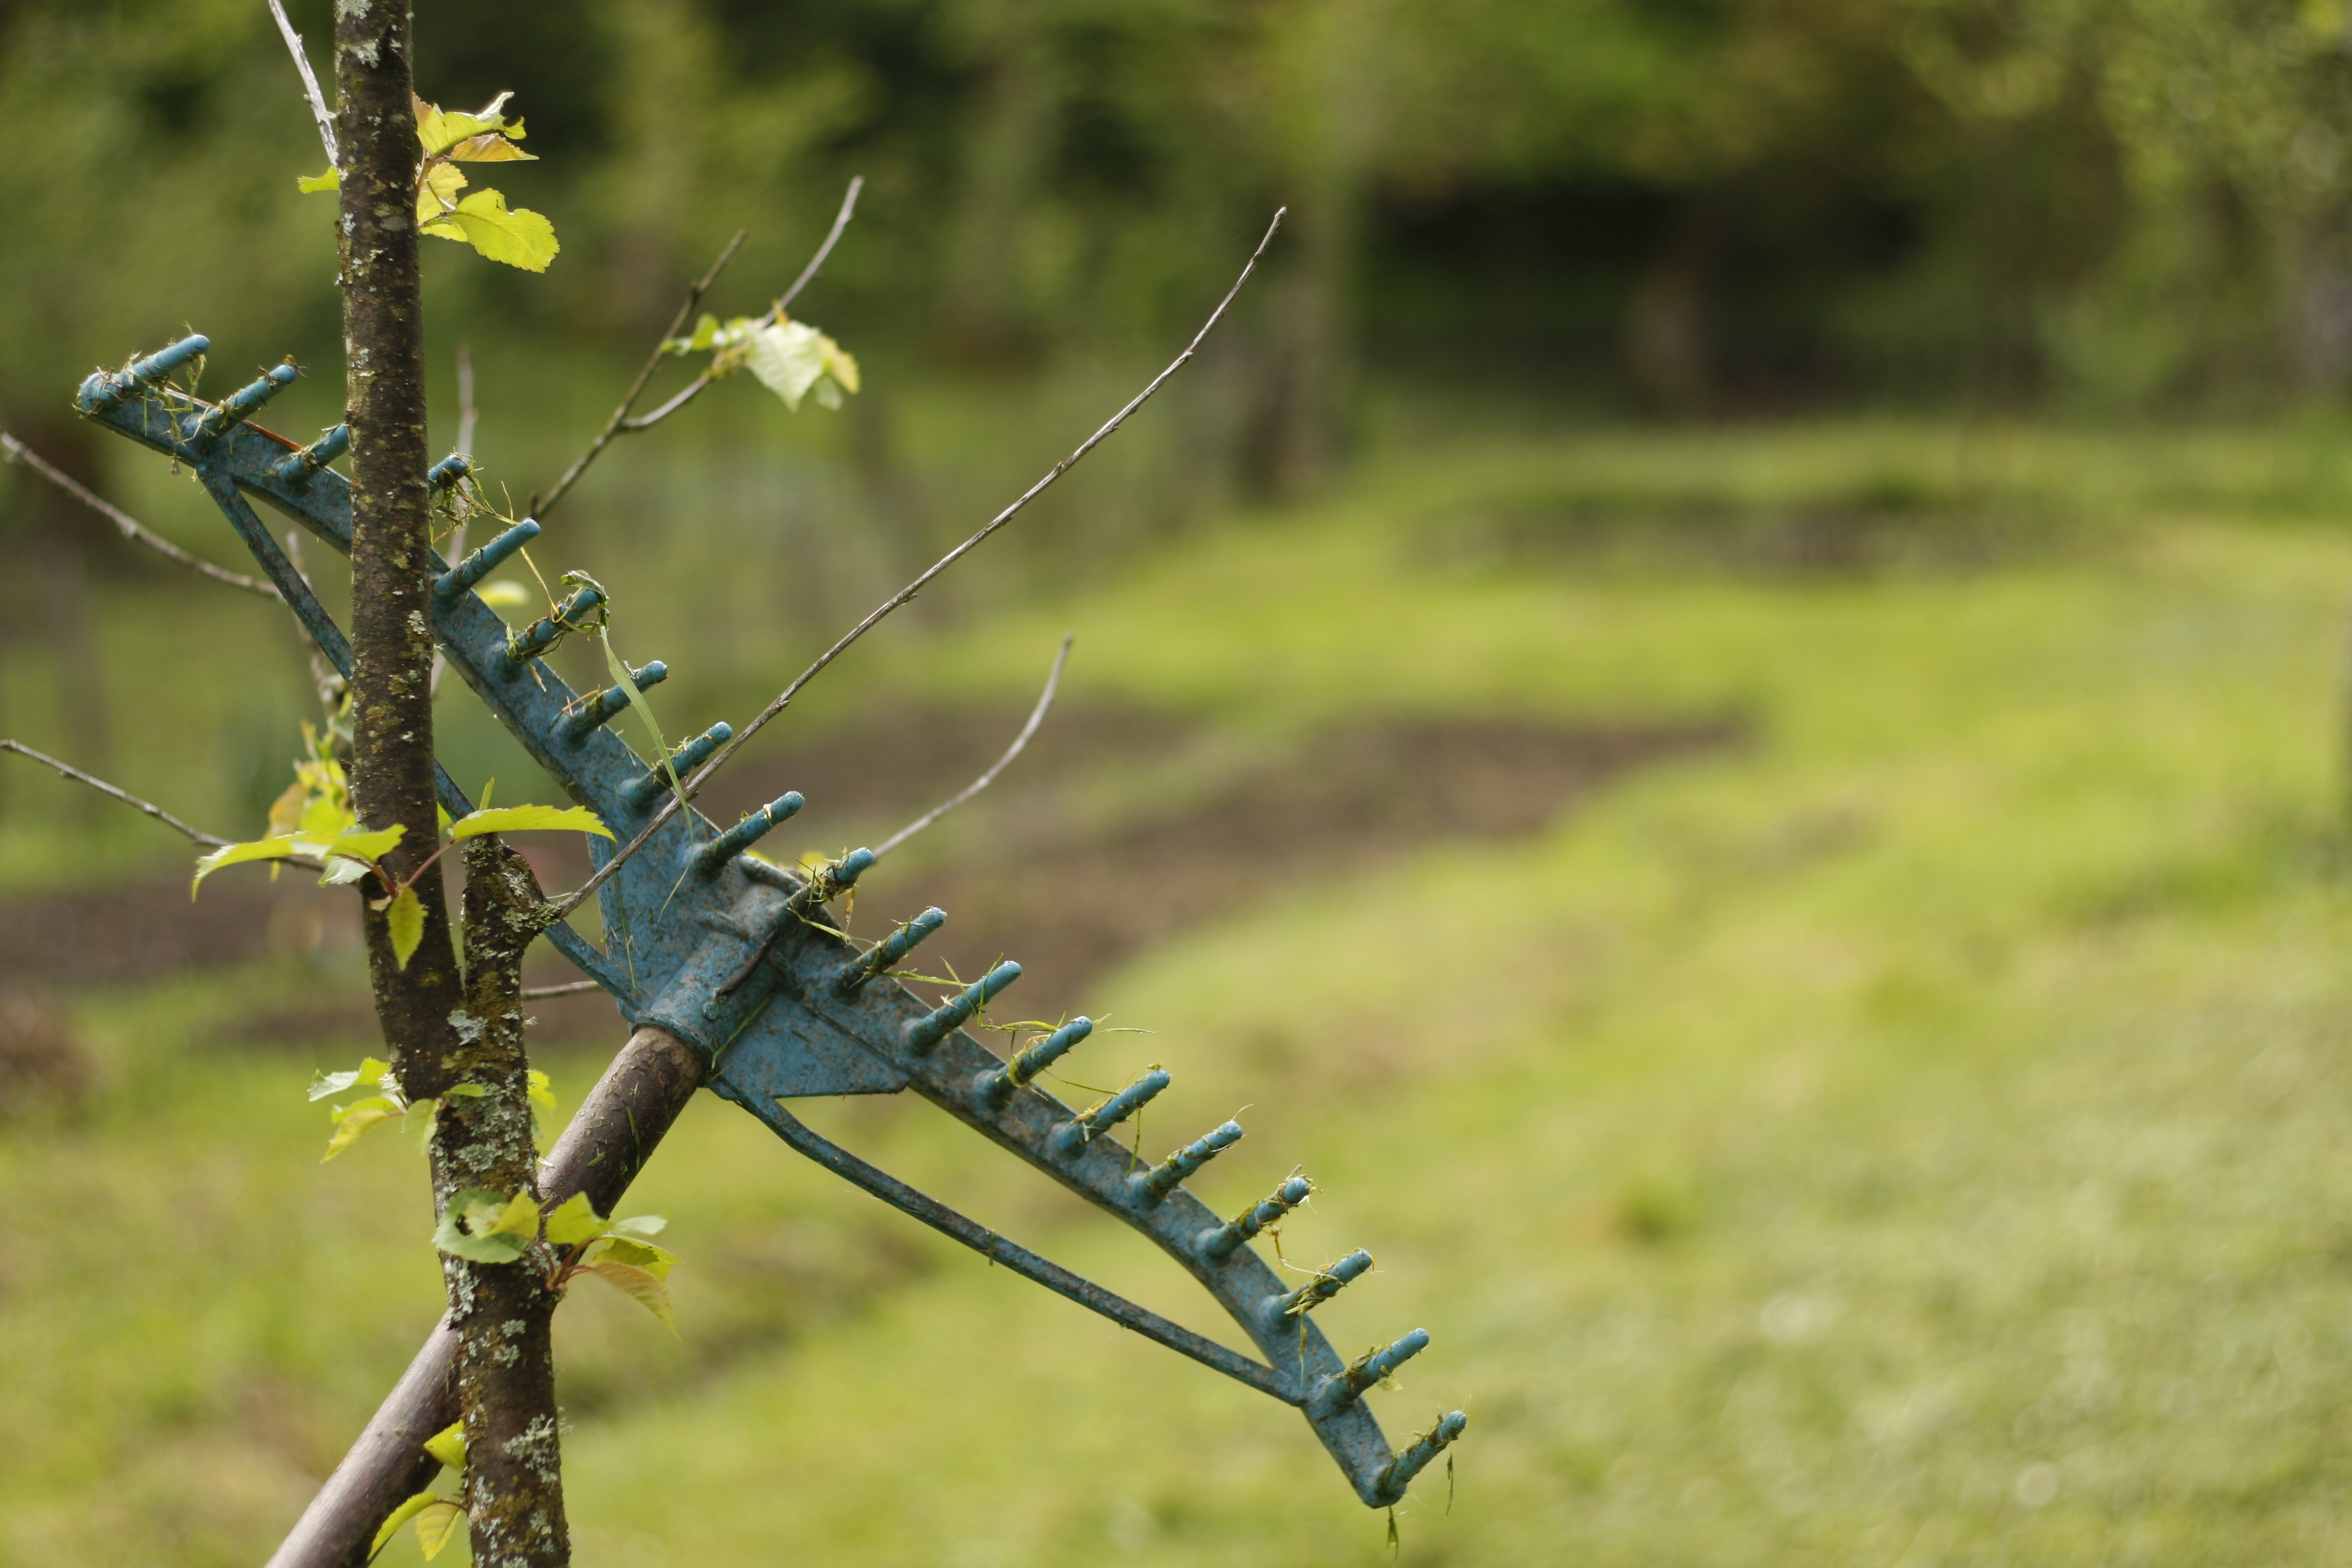
grass, branch, fence, farm, lawn, meadow, prairie, tool, insect, agriculture, garden, fauna, invertebrate, gardening, rake, hobby, garden tools, gardening tools, grass family